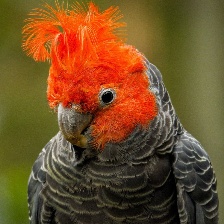
Species: GANG GANG COCKATOO
Scientific name: CALLOCEPHALON FIMBRIATUM
ImageNet parent category: sulphur-crested_cockatoo